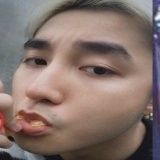
ca sĩ Thiều Bảo Trâm